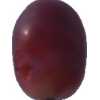
Label: pink_grape